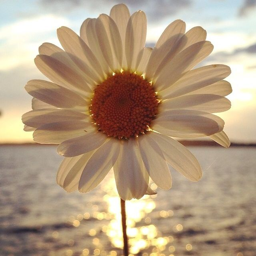
person , single daisy held up to the sunlight reflecting over the water at sunset